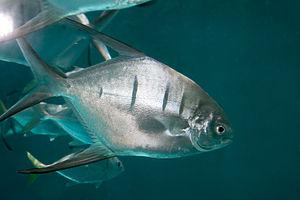
Tranchinotus goodei, communément appelé Pompaneau guatie, est une espèce de poissons de la famille des Carangidae.
Les Carangidae sont une famille des poissons téléostéens, de l'ordre des Perciformes.